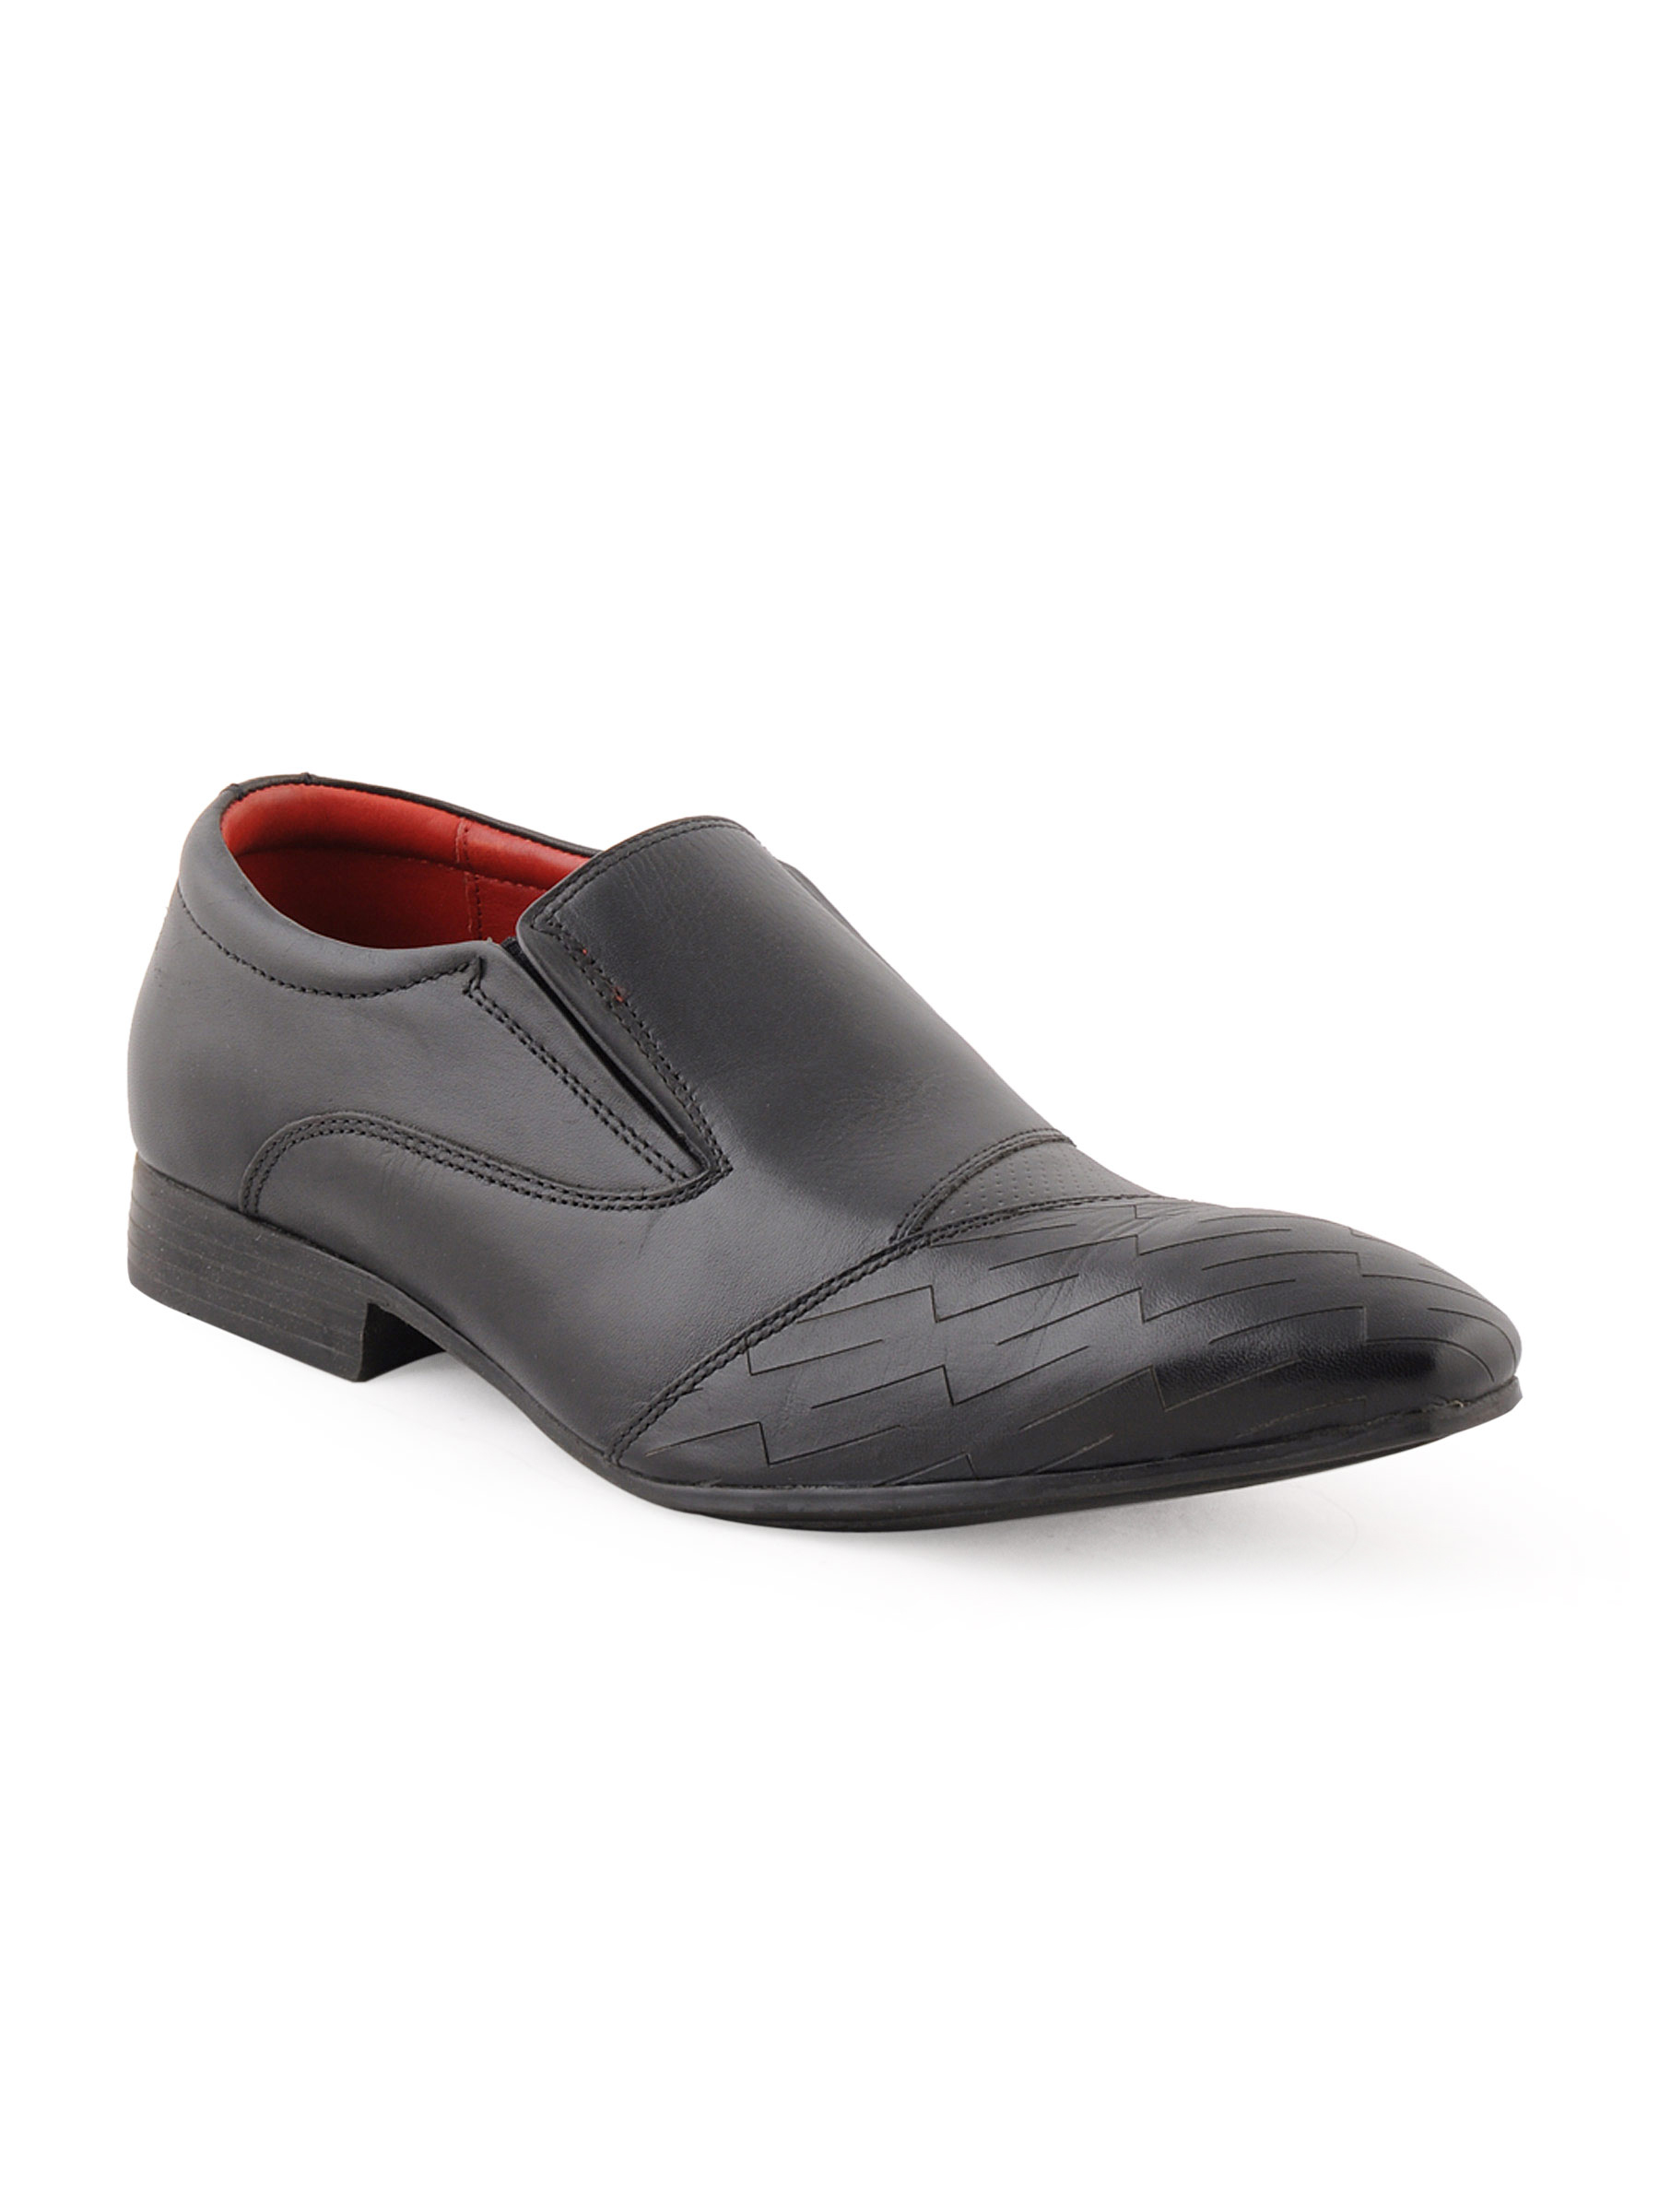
Red Tape Men Formal Black Formal Shoes
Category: Footwear / Shoes / Formal Shoes
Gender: Men
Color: Black
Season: Winter 2018
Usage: Formal